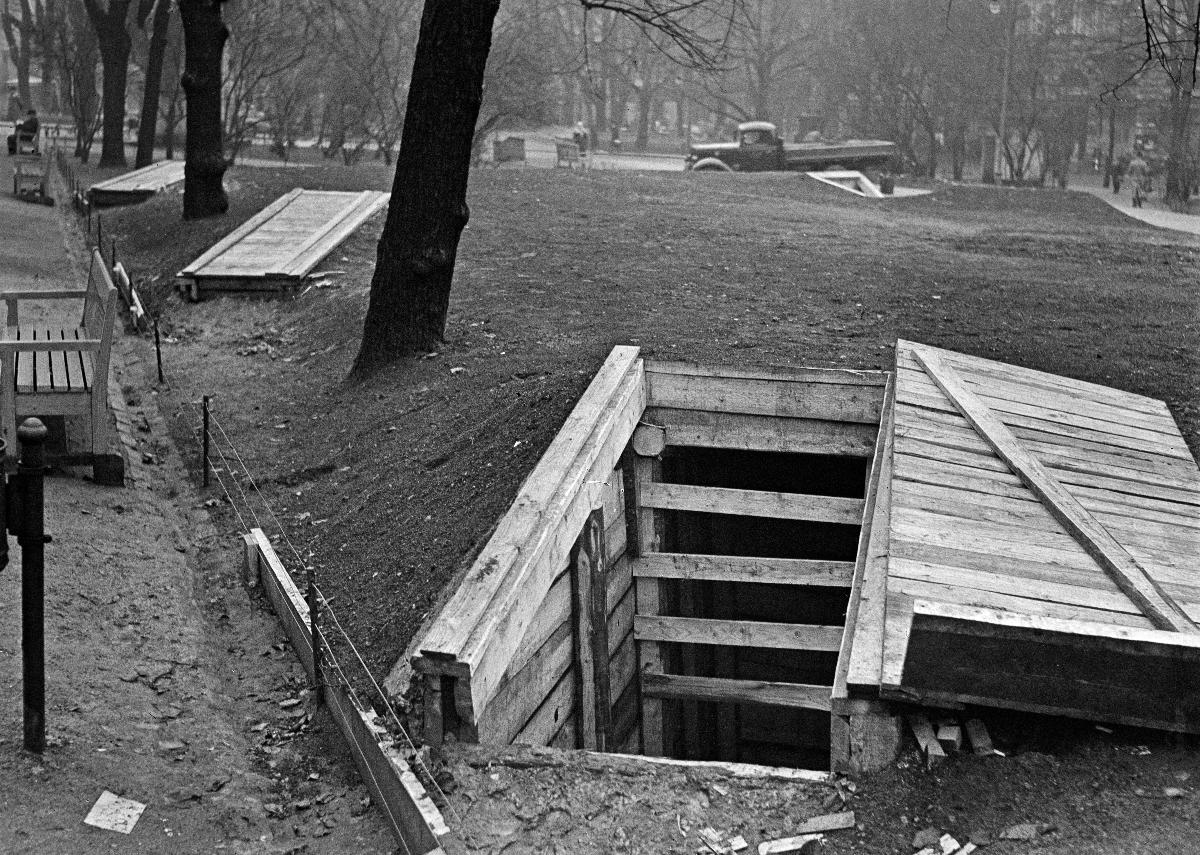
Pommisuoja
Bombskydd; Bomb shelter
sisällön kuvaus: Pommisuojan sisäänkäynti Helsingissä marraskuussa 1939. content description: The entrance of a bomb shelter in Helsinki november 1939. innehållsbeskrivning: Ingången till en skyddsgrav i Helsingfors november 1939.
Kuvaaja: Sundström, Hugo, kuvaaja
Vuosi: 1939
Paikka: Suomi, Uusimaa, Helsinki
Aiheet: HBL; väestönsuojat; hemfronten; skyddsåtgärder; krig; skyddsgravar; bombskydd; suojakaivannot; pommisuojat; air raid shelters; home front; civil defence; protective foxholes; shelters; bomb shelters; war; skyddsrum